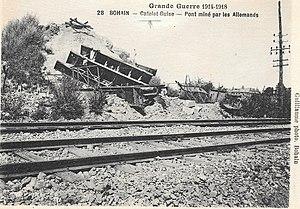
Pont détruit par les Allemands.
Bohain-en-Vermandois est un bureau centralisateur de canton du département de l'Aisne, dans l'arrondissement de Saint-Quentin, en région Hauts-de-France.
Le chemin de fer de Guise au Catelet est une ancienne ligne de chemin de fer secondaire réalisé sous le régime des voies ferrées d'intérêt local et qui a relié ces deux villes du département de l'Aisne entre 1900 et 1951. La ligne est construite à l'écartement métrique.